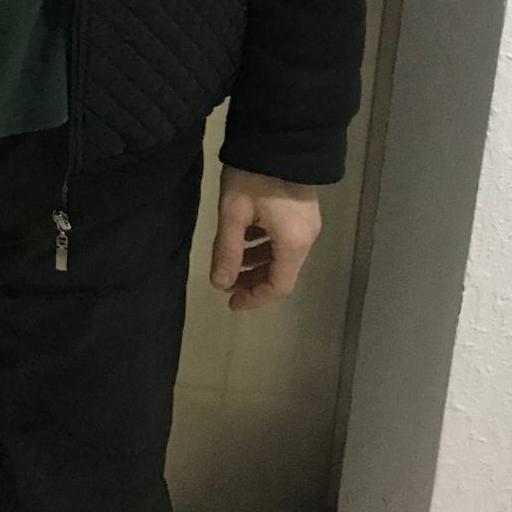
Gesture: no_gesture